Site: brandenburg
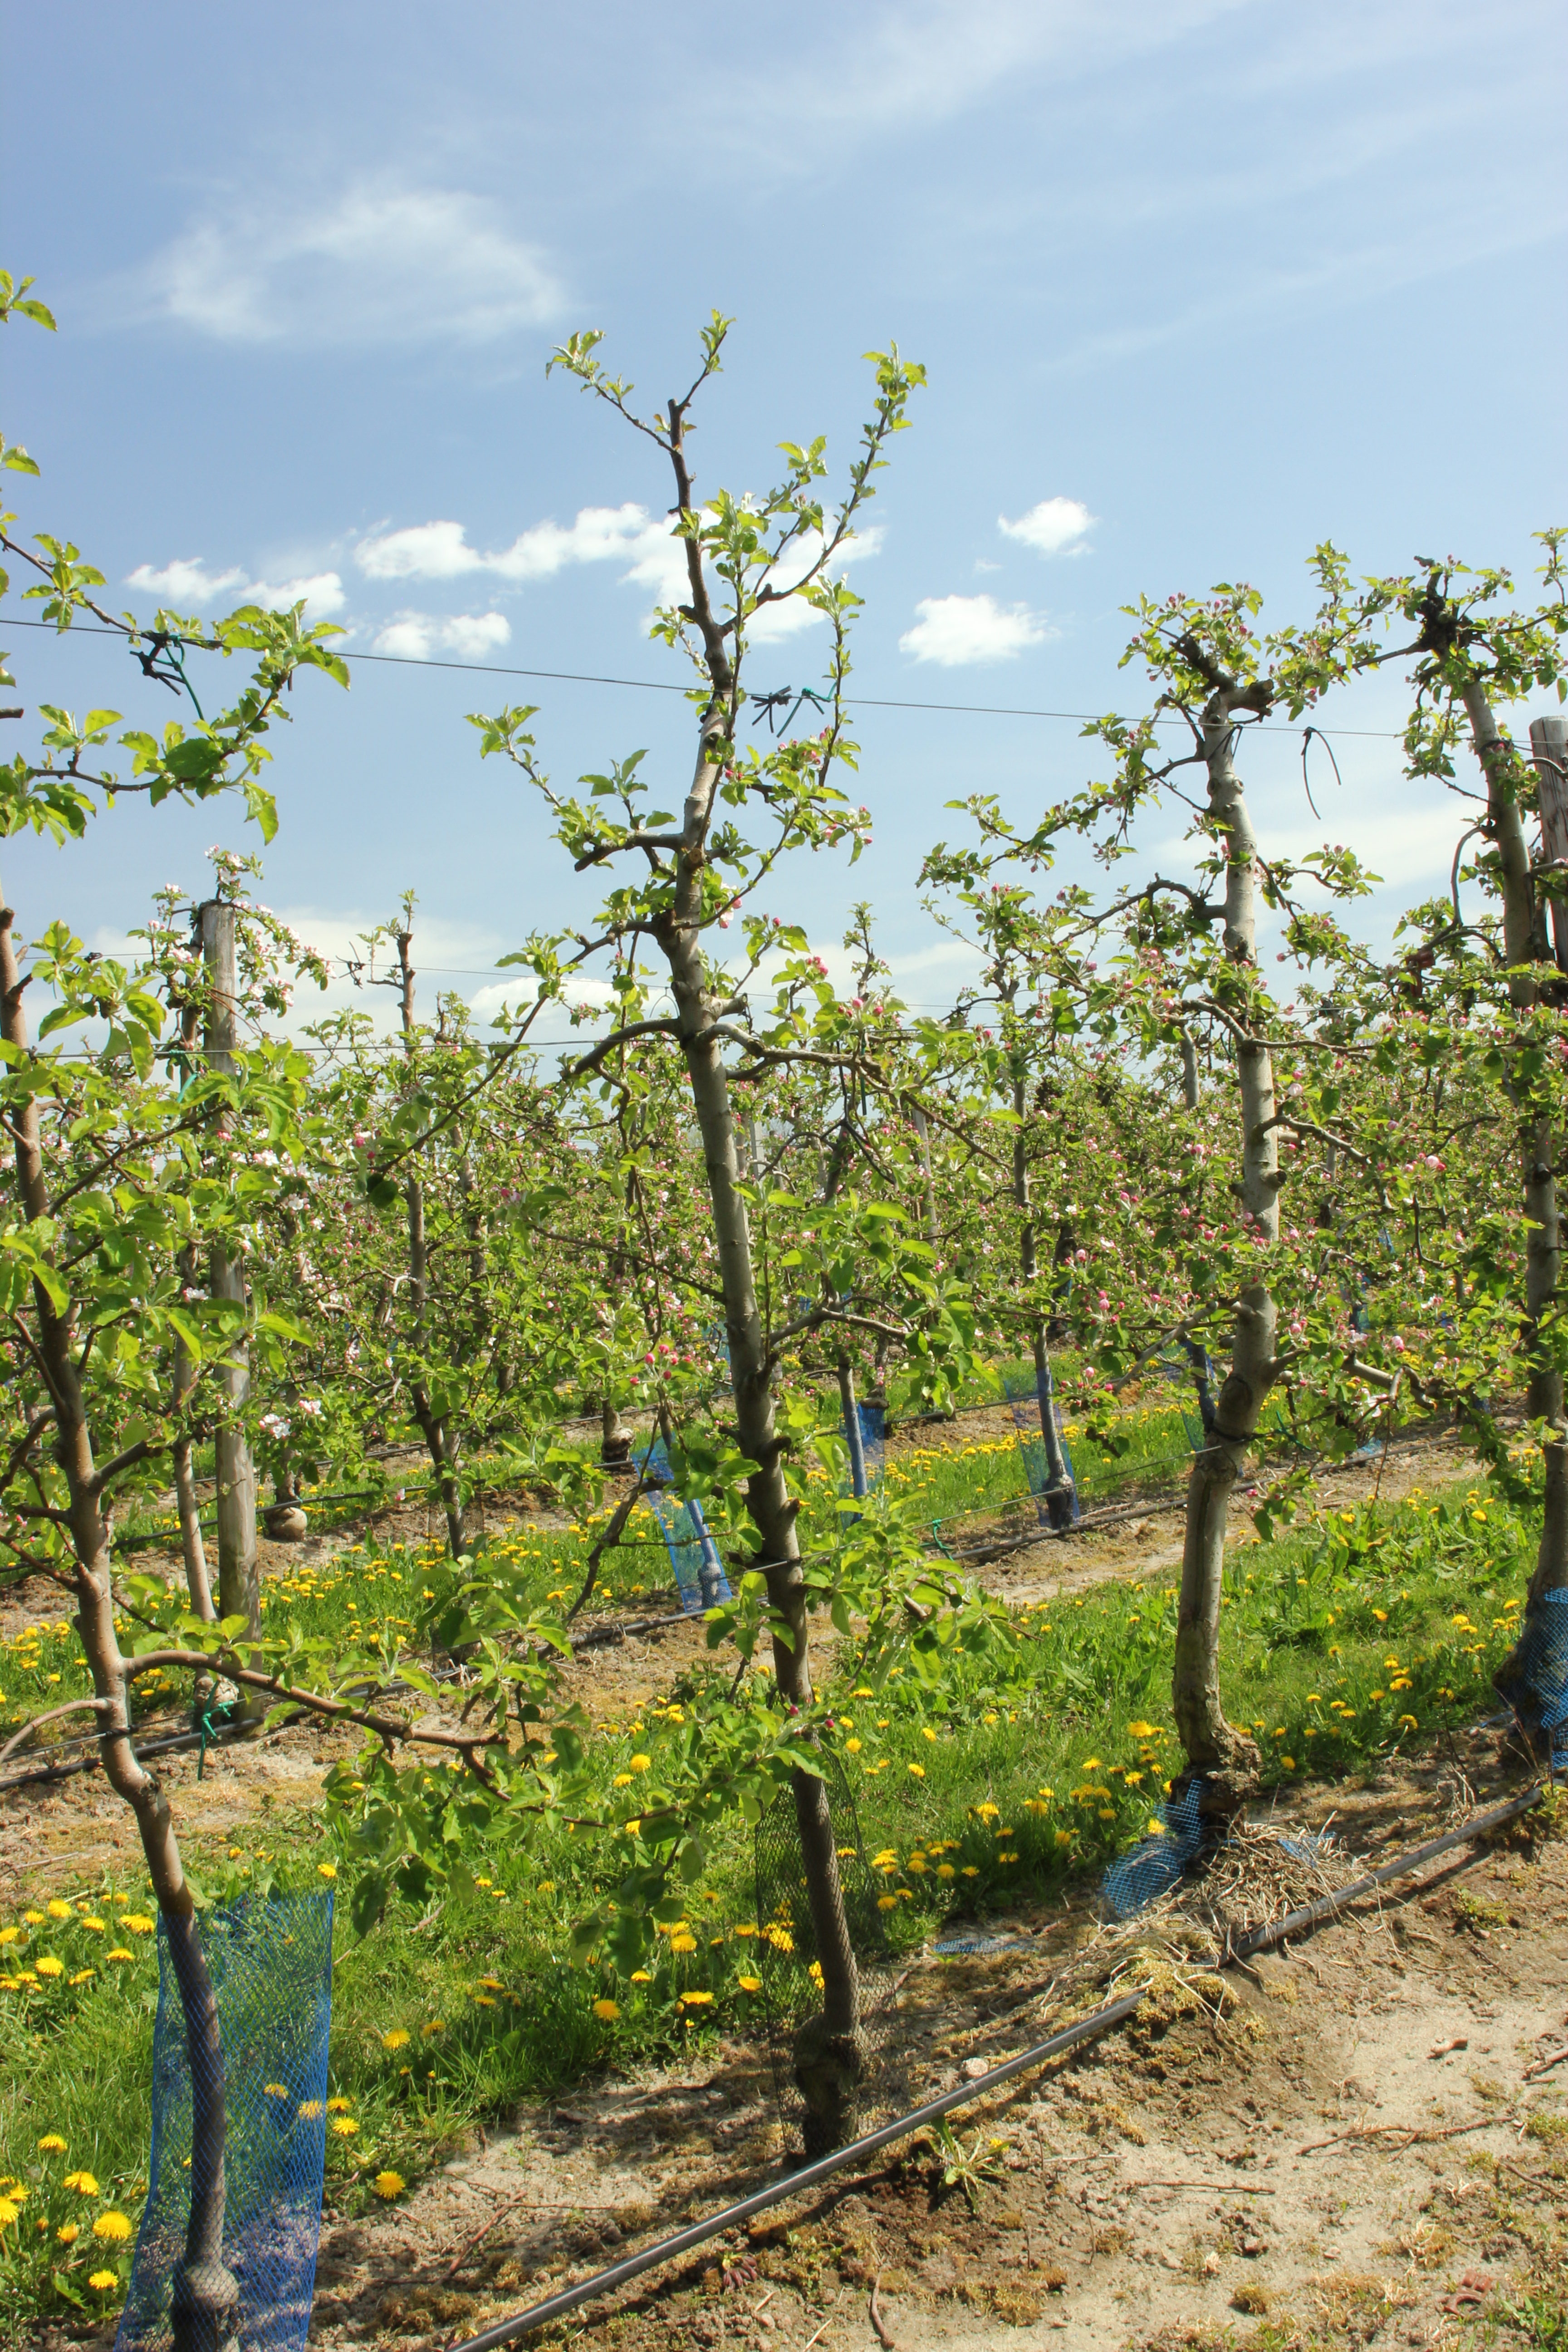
Growth stage (BBCH 57): Inflorescence emergence